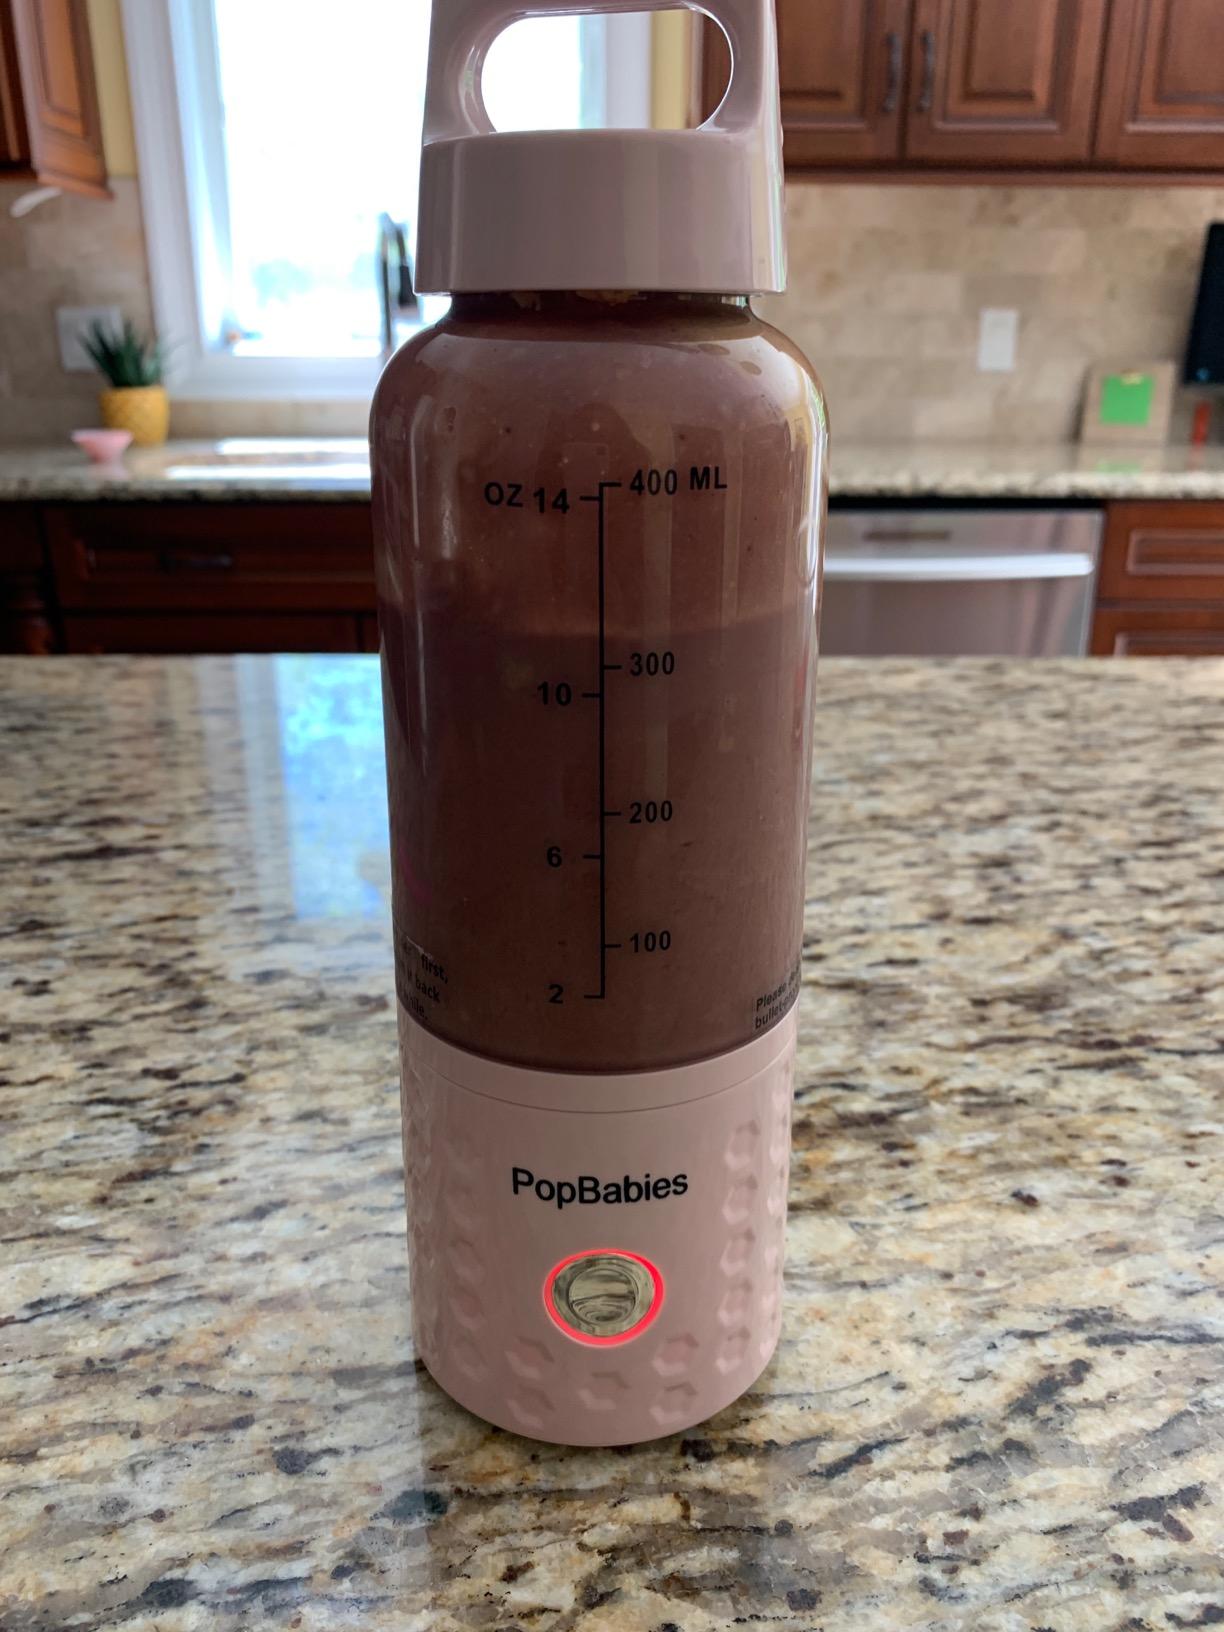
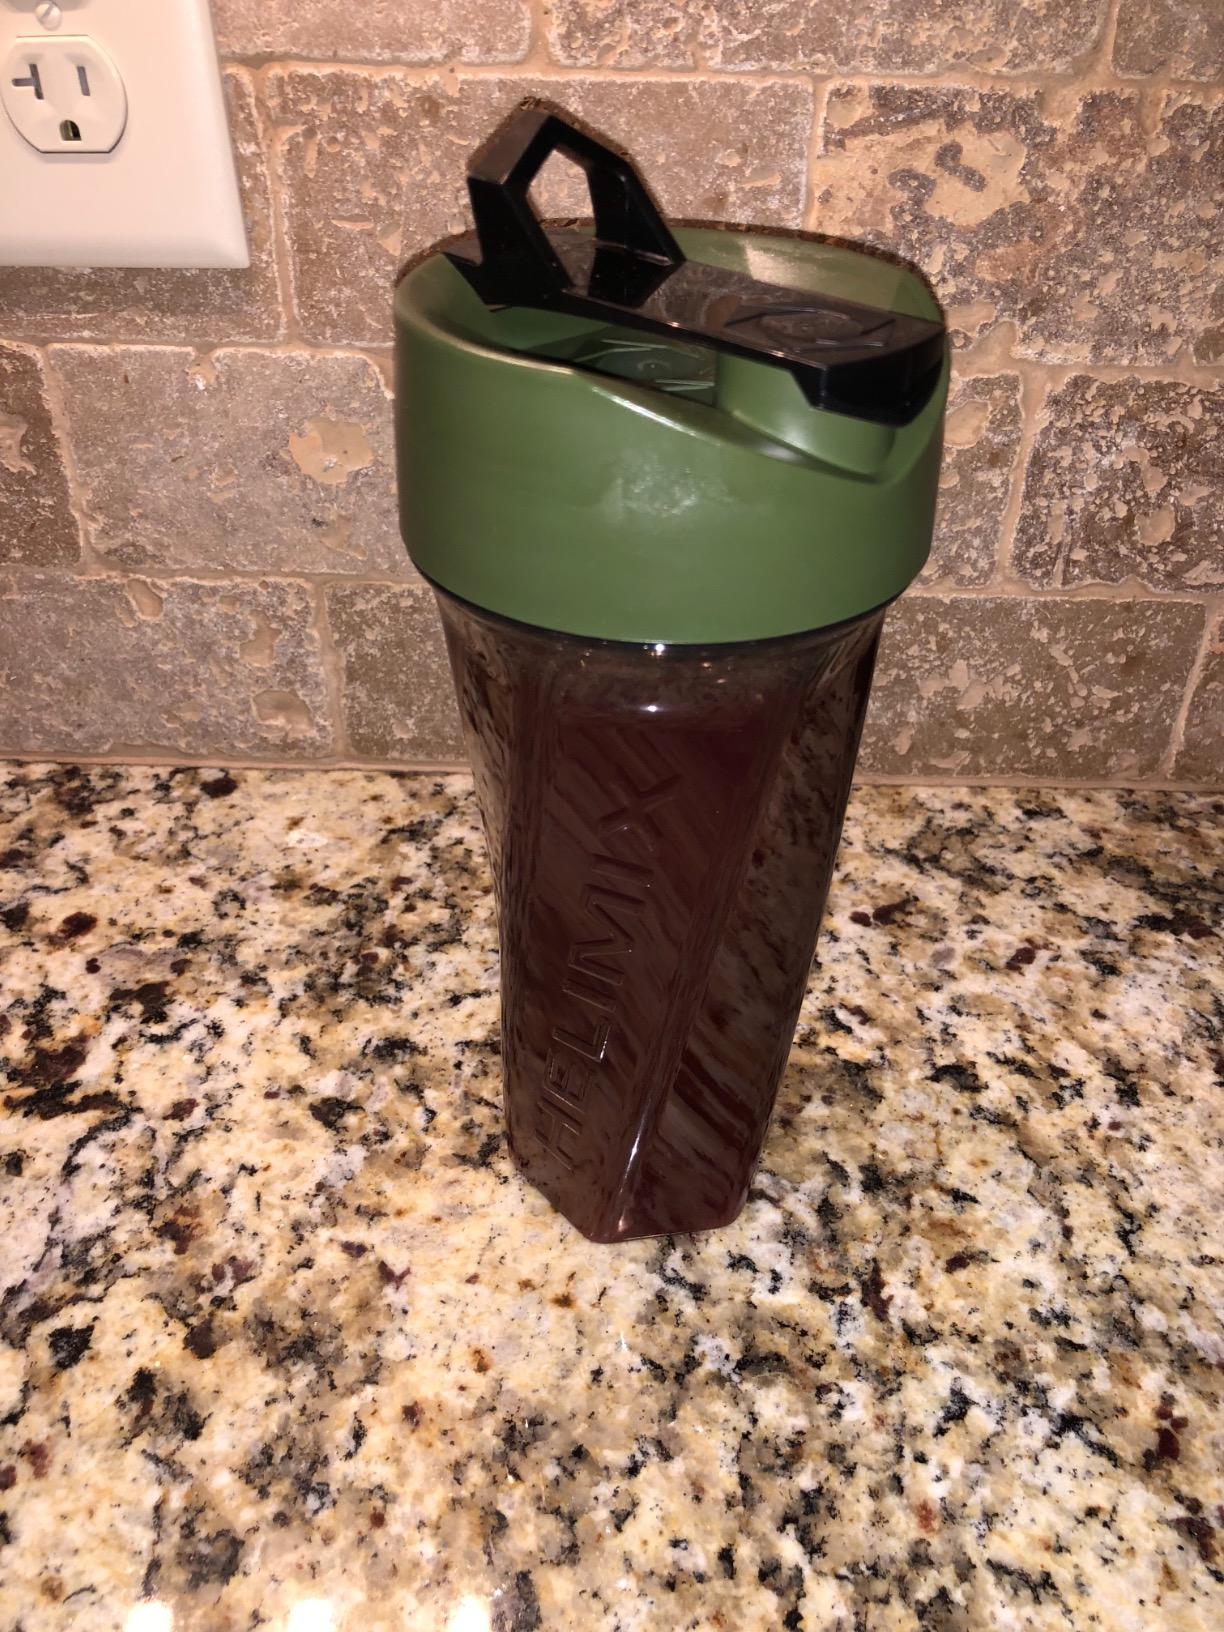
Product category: items_blender
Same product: no